West Lodge, Cardiff Castle

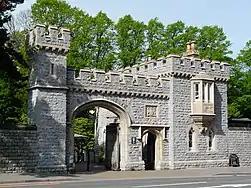
West Gate attached to the side of the castle recreated by the Bute family

The West Lodge, also known as the West Gate Lodge, to Cardiff Castle is a Grade II* listed building, currently used as a tea room, in the centre of Cardiff, Wales. It is approximately west of the Castle, with the Animal Wall running in-between.